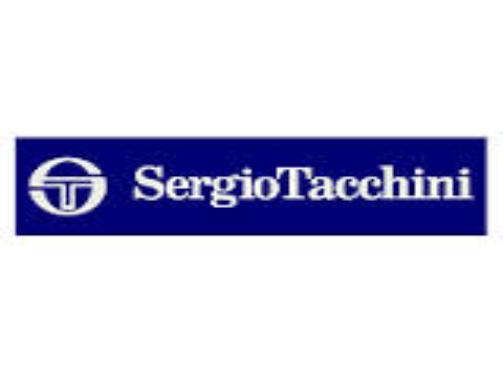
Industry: Clothes